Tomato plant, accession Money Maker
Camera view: bottom (45 deg); turntable rotation: 90 degrees
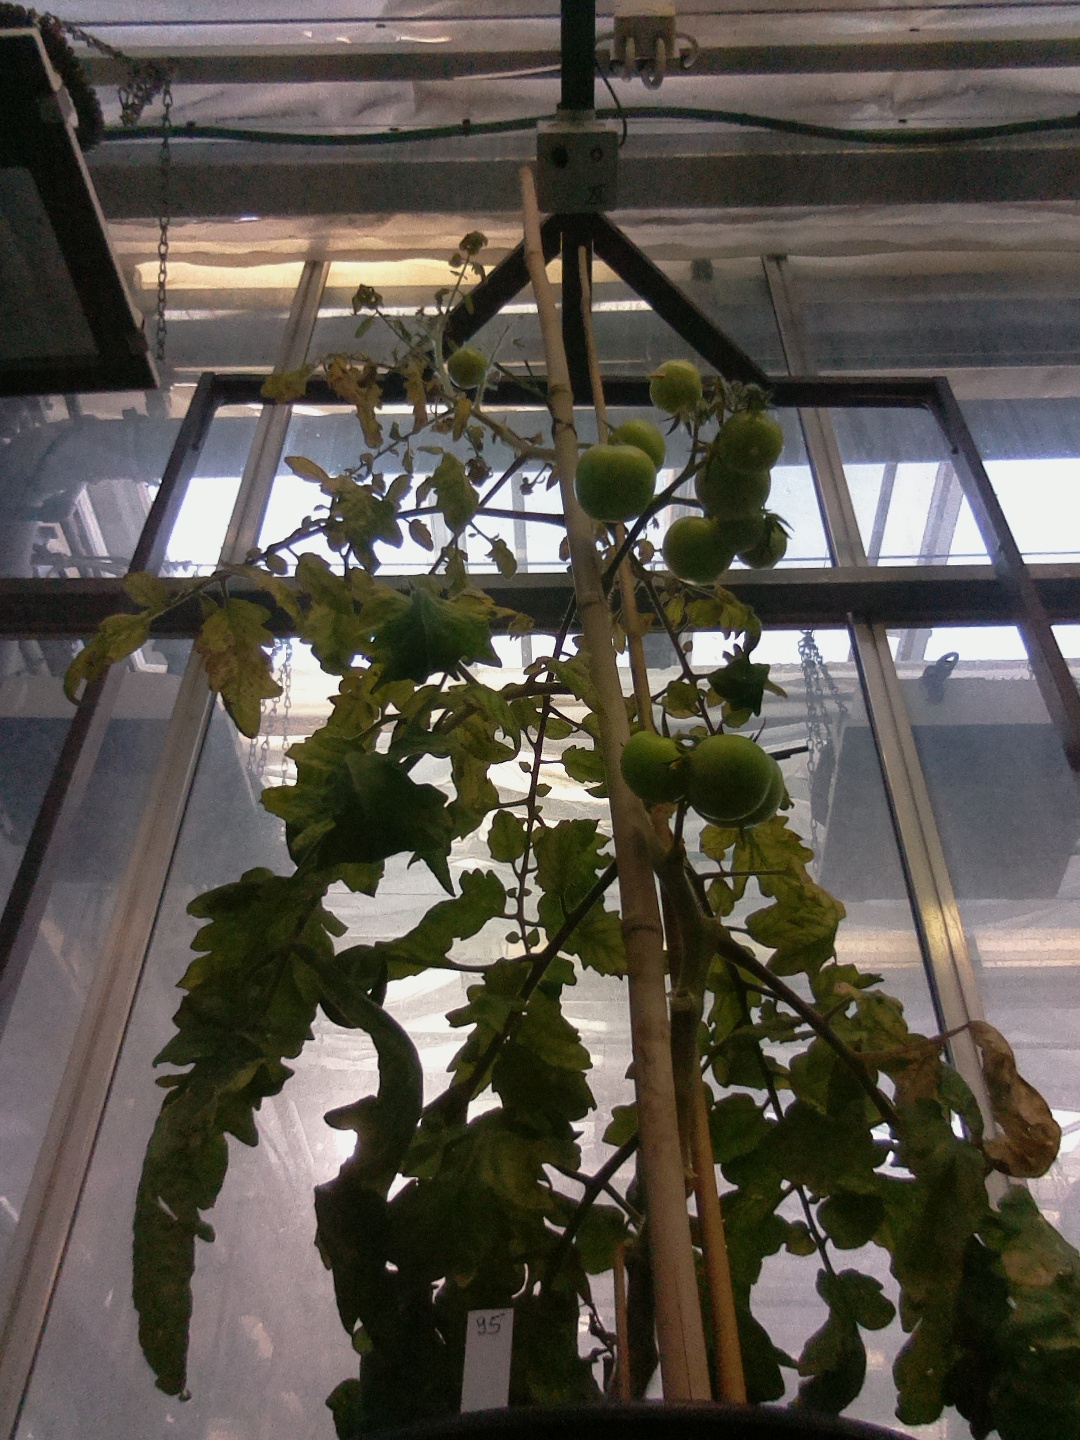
BBCH growth stage 79: 90% -100% of final fruit size